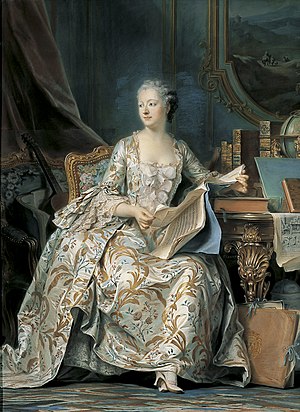
Kurtisane / Berømte kurtisaner i historien / 18. og 19. århundrede
Madame de Pompadour, af Maurice Quentin de La Tour, Louvre Museum, Paris
En kurtisane var oprindelig en hofdame, en kvinde, der tjener ved hoffet hos en magtfuld person.